2nd Division (Australia)

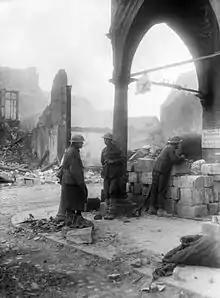

The 2nd Division was in support during the First Battle of Bullecourt, which was the Fifth Army's main contribution to the Arras offensive. Once the first attempt on Bullecourt had failed, the 2nd Division relieved the Australian 4th Division from in front of Bullecourt (a front of approximately on 13 April.